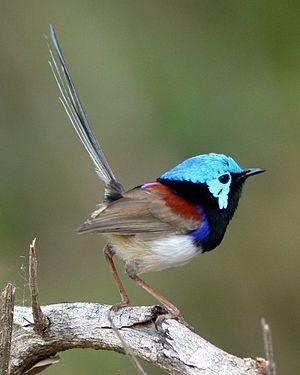
Le Mérion de Lambert est une espèce de passereaux de la famille des Maluridae, qui doit son nom vernaculaire au botaniste anglais Aylmer Bourke Lambert. Il est endémique d'Australie, où il vit dans divers habitats dispersés dans tout le continent. On lui reconnaît cinq sous-espèces. Cet oiseau présente un fort dimorphisme sexuel : le mâle arbore un plumage nuptial aux couleurs éclatantes, avec les plumes scapulaires de couleur châtaigne, la calotte ainsi que les oreilles et leur pourtour sont bleues. En revanche, les femelles, les juvéniles et les mâles en dehors de la période de reproduction ont le plumage principalement gris-brun, mis à part les deux sous-espèces M. l. rogersi et M. l. dulcis dont les femelles ont le plumage bleu-gris.
Meliphagoidea est une superfamille de passereaux.